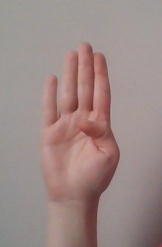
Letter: kaaf